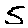
Label: 5